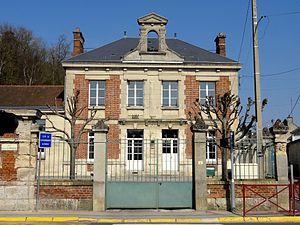
La mairie de Béthisy-Saint-Martin.
Béthisy-Saint-Martin est une commune française située dans le département de l'Oise, en région Hauts-de-France.